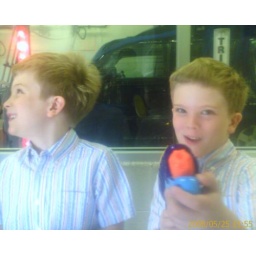
The boys didn't want to leave the water guns in the car as it got washed. Off to Lowes next.